Answer in natural language. Consider the 3D positions of the objects in the scene and not just the 2D positions in the image. Is the centerpoint of  glass metal tv stand (marked B) at a higher height than Television (marked C)? Choose between the following options: no or yes
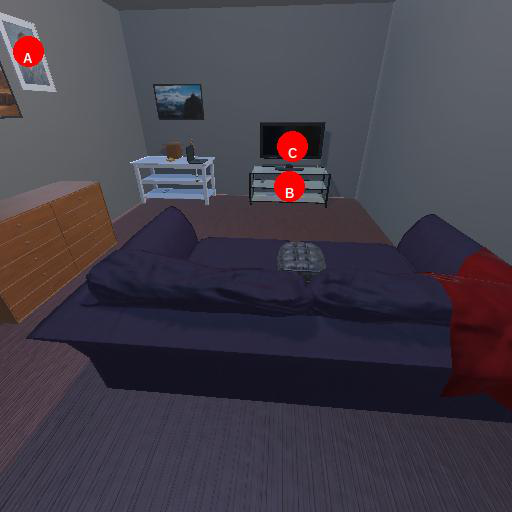
<answer>no</answer>